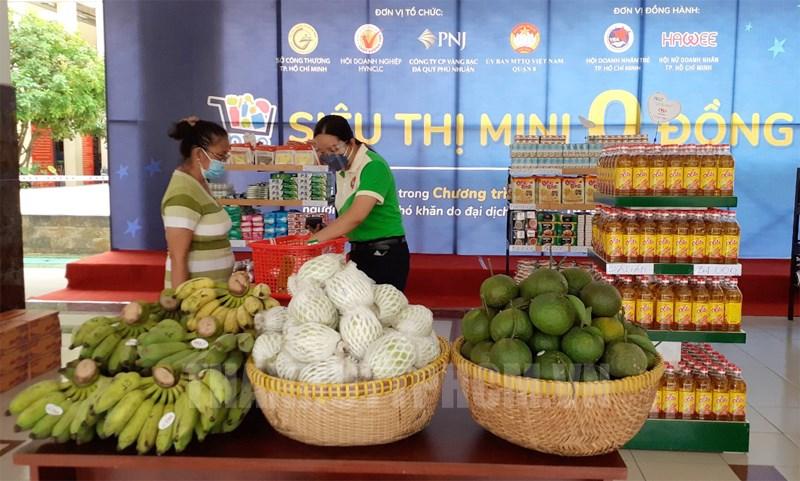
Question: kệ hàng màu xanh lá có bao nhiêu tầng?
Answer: kệ hàng màu xanh lá có bốn tầng